Vidhaata

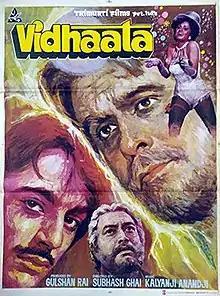

Vidhaata ( "Creator") is a 1982 Indian action-drama film directed by Subhash Ghai and produced by Gulshan Rai under his own production company Trimurti Films. It stars Dilip Kumar, Shammi Kapoor, Sanjeev Kumar, Sanjay Dutt, Padmini Kolhapure, Madan Puri, Amrish Puri, Suresh Oberoi, and Sarika in pivotal roles.